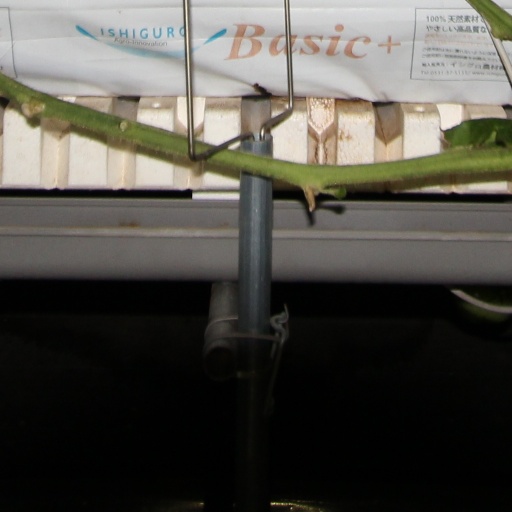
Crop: tomato